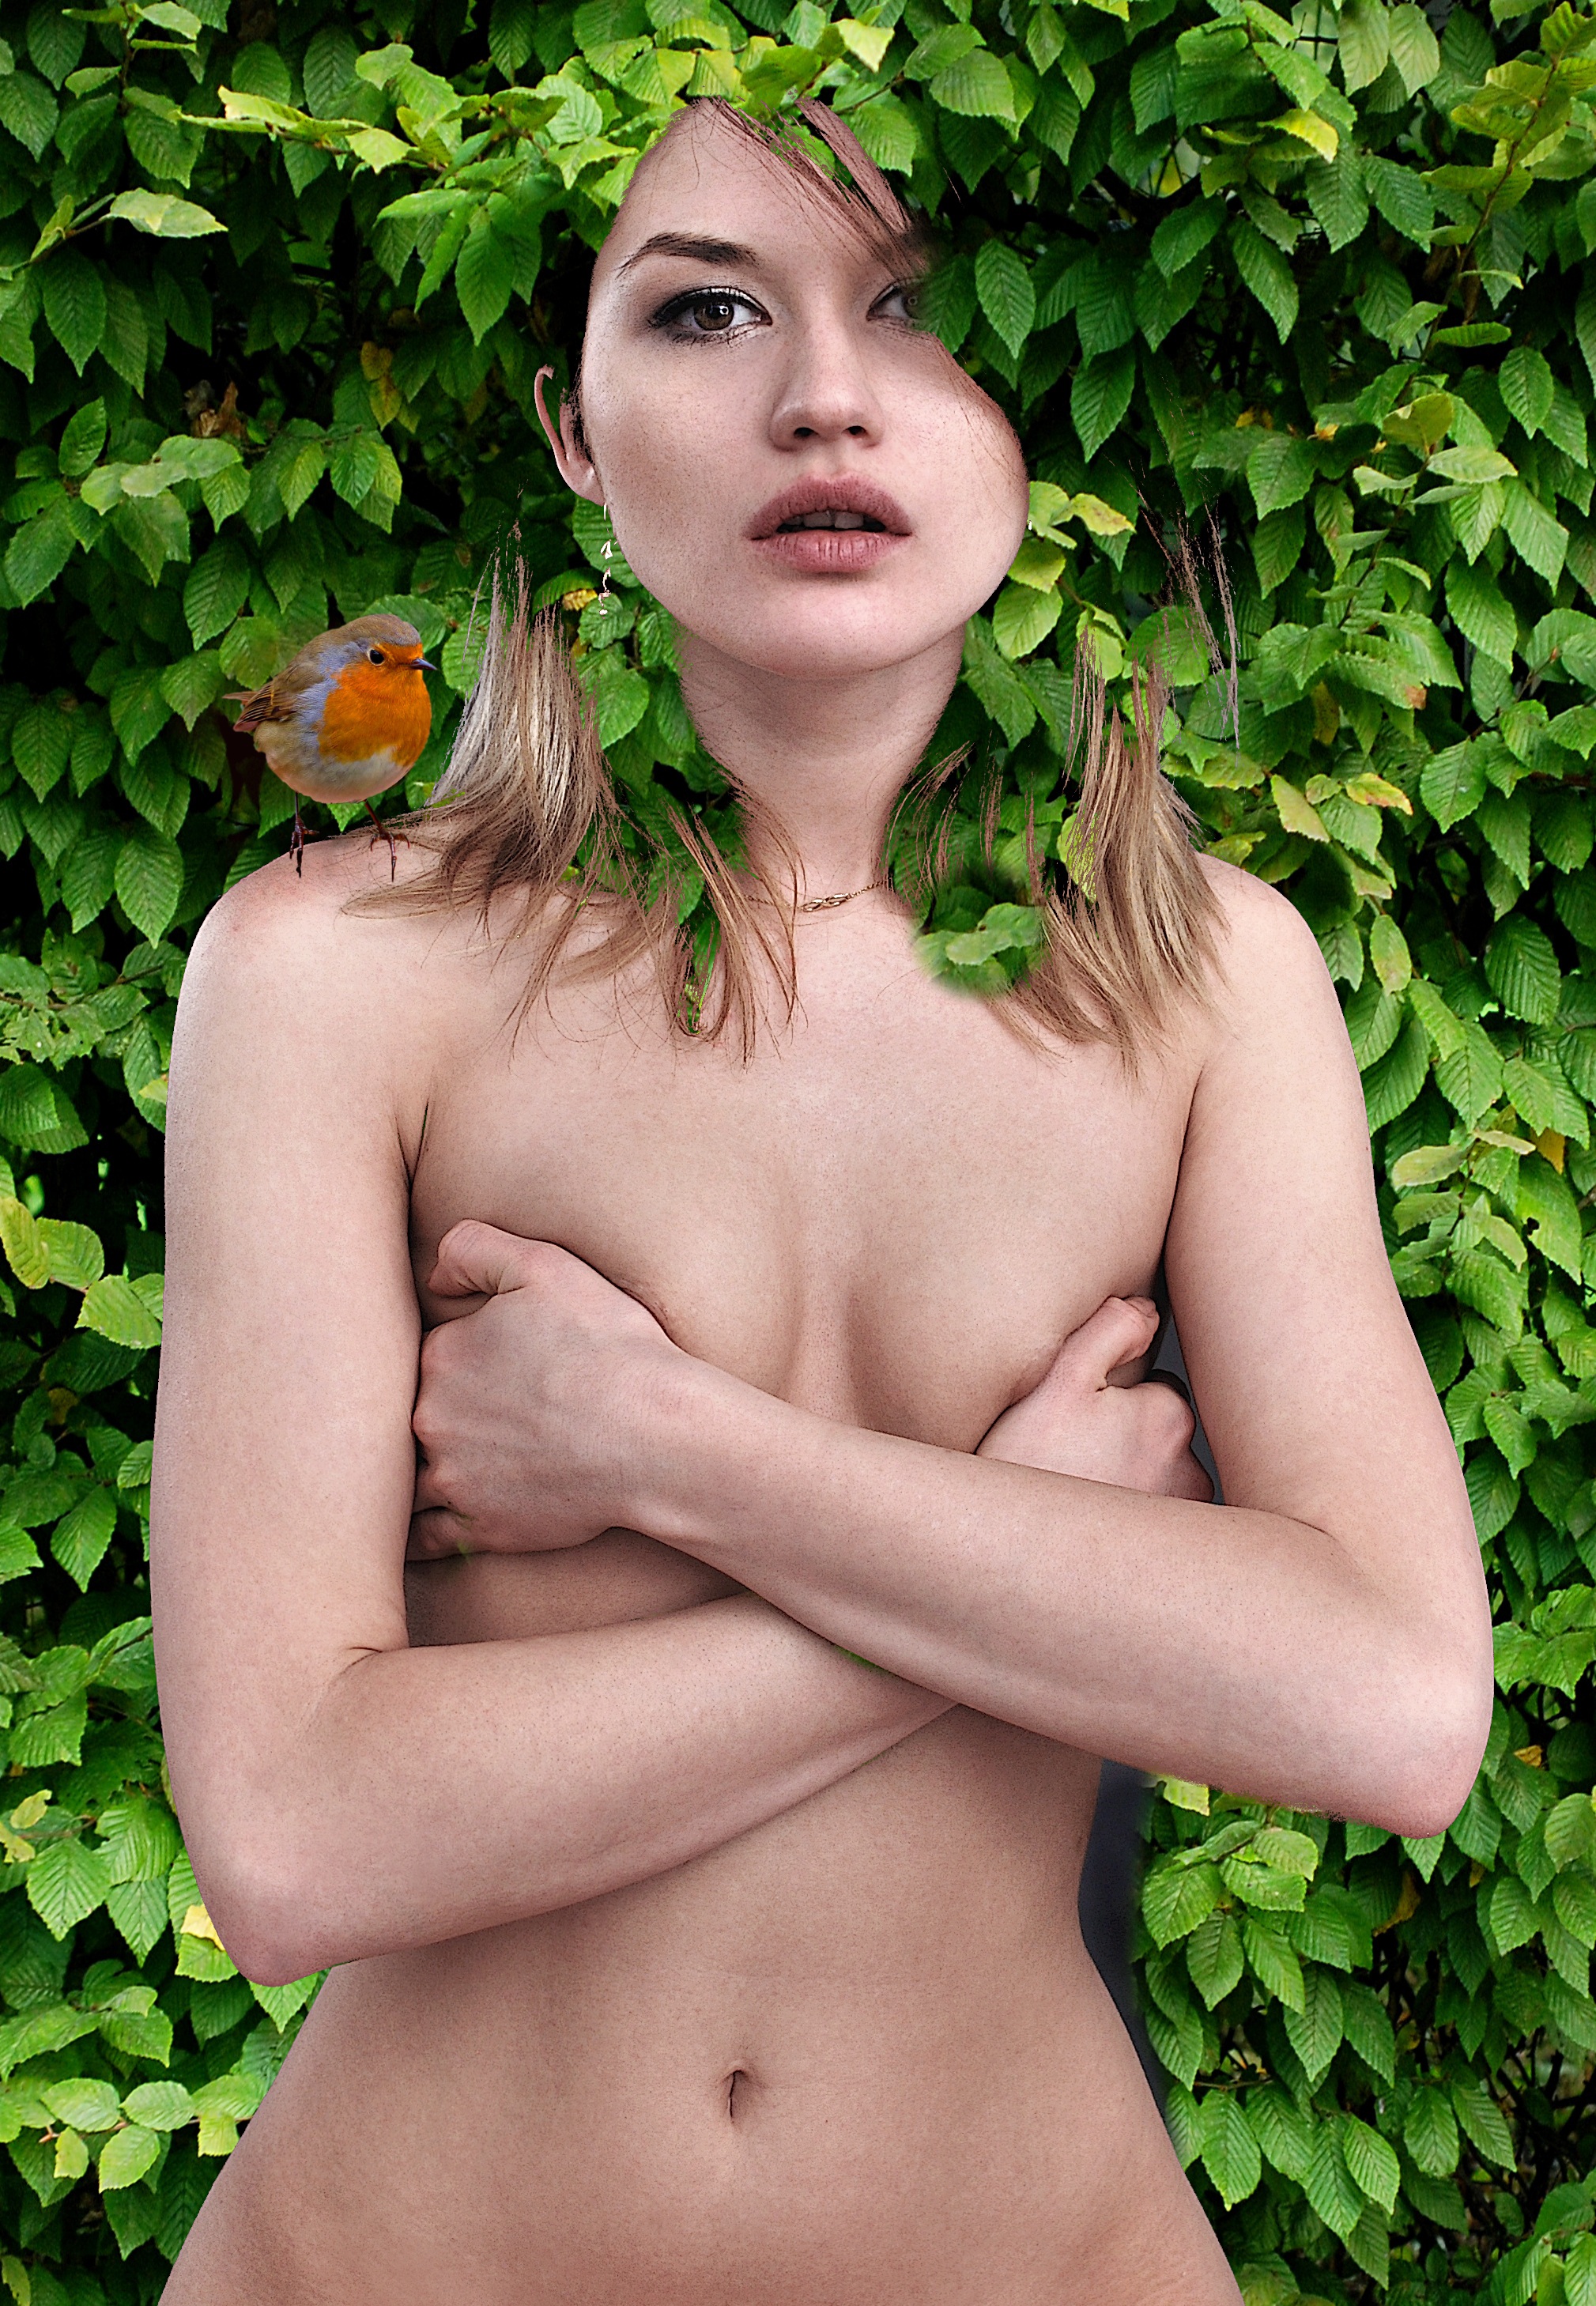
grass, person, bird, girl, woman, hair, trunk, male, foliage, model, spring, green, jungle, sitting, hairstyle, muscle, chest, long hair, human body, black hair, beauty, body, abdomen, the act of, art model